Munavvar Rzayeva

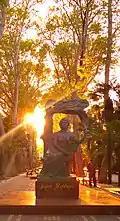
Sculpture of Nigar Rafibeyli

Munavvar Rzayeva was born on 6 June 1929 in Shusha. She grew up in the family of a carpet master, Majid, in Shusha. In 1950 Rzayeva graduated from Azerbaijan State Art School named after Azim Azimzade in Baku, and in 1956 from the Faculty of Sculpture of the Moscow State Academy of Arts named after V.I.Surikov. She educated in the class of Nikolai Tomsky.